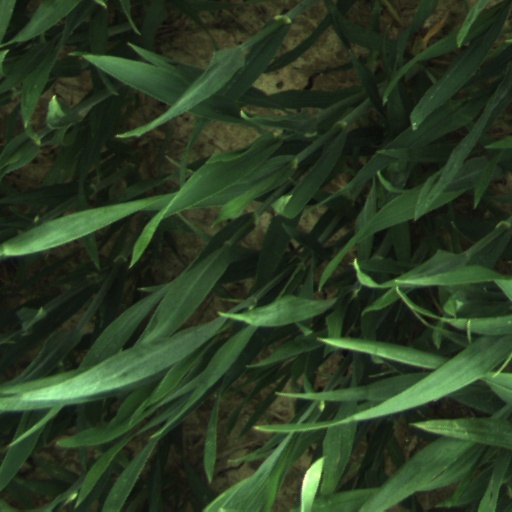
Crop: wheat